Thomas Fairbairn

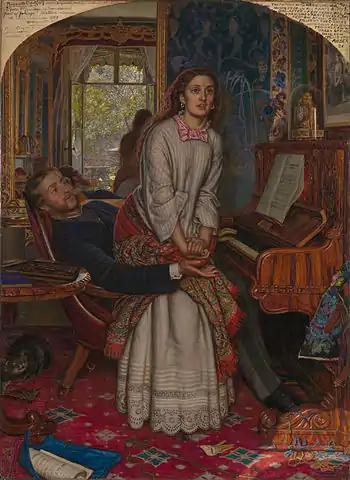
"The Awakening Conscience", by William Holman Hunt, 1853

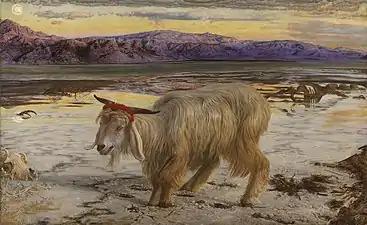
"The Scapegoat", by Hunt, 1854

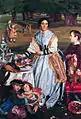
"The Children's Holiday", by Hunt, 1864

Fairbairn was impressed by the works of William Holman Hunt exhibited at the 1853 Royal Academy exhibition, and commissioned Hunt to complete his 1853 painting "The Awakening Conscience", although he asked Hunt to repaint the expression of the female figure. He also persuaded Hunt to make changes to his 1854 painting "The Scapegoat". Fairbairn commissioned a group portrait of his wife and five children from Hunt in 1864, which became his "The Children's Holiday". Although he acquired portraits from Hunt, Fairbairn generally preferred Pre-Raphaelite landscapes and historical painting. He commissioned paintings by Edward Lear, and sculptures by Thomas Woolner, including a life-sized marble sculpture of his two deaf children in 1857–1862.